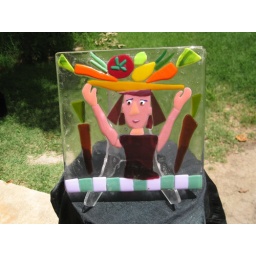
12 in glass plate #5